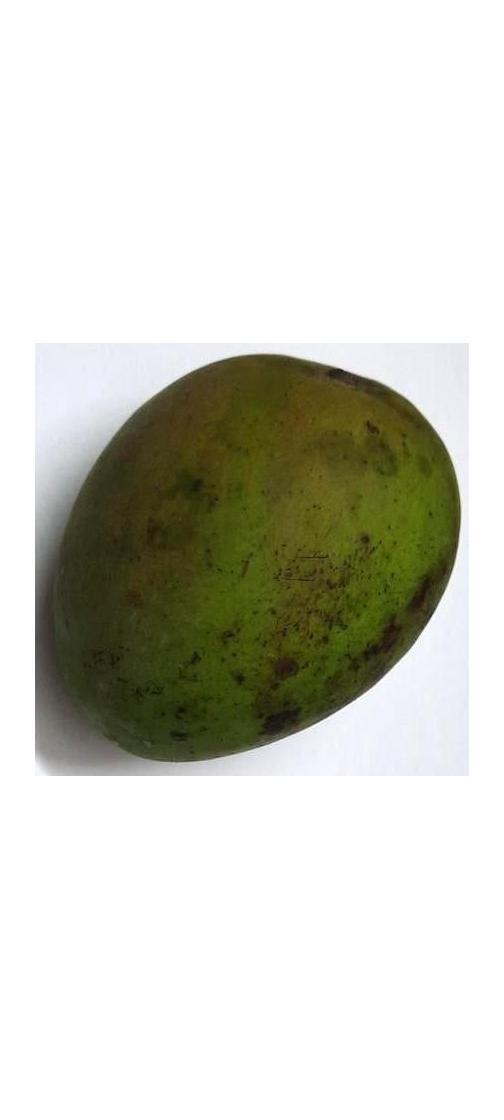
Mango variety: Harivanga